Mike Morris (politician)

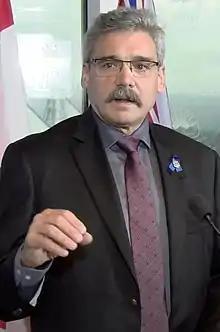

Mike Morris is a Canadian politician, who was first elected to the Legislative Assembly of British Columbia in the 2013 provincial election. He represented the electoral district of Prince George-Mackenzie as a member of the British Columbia Liberal Party.